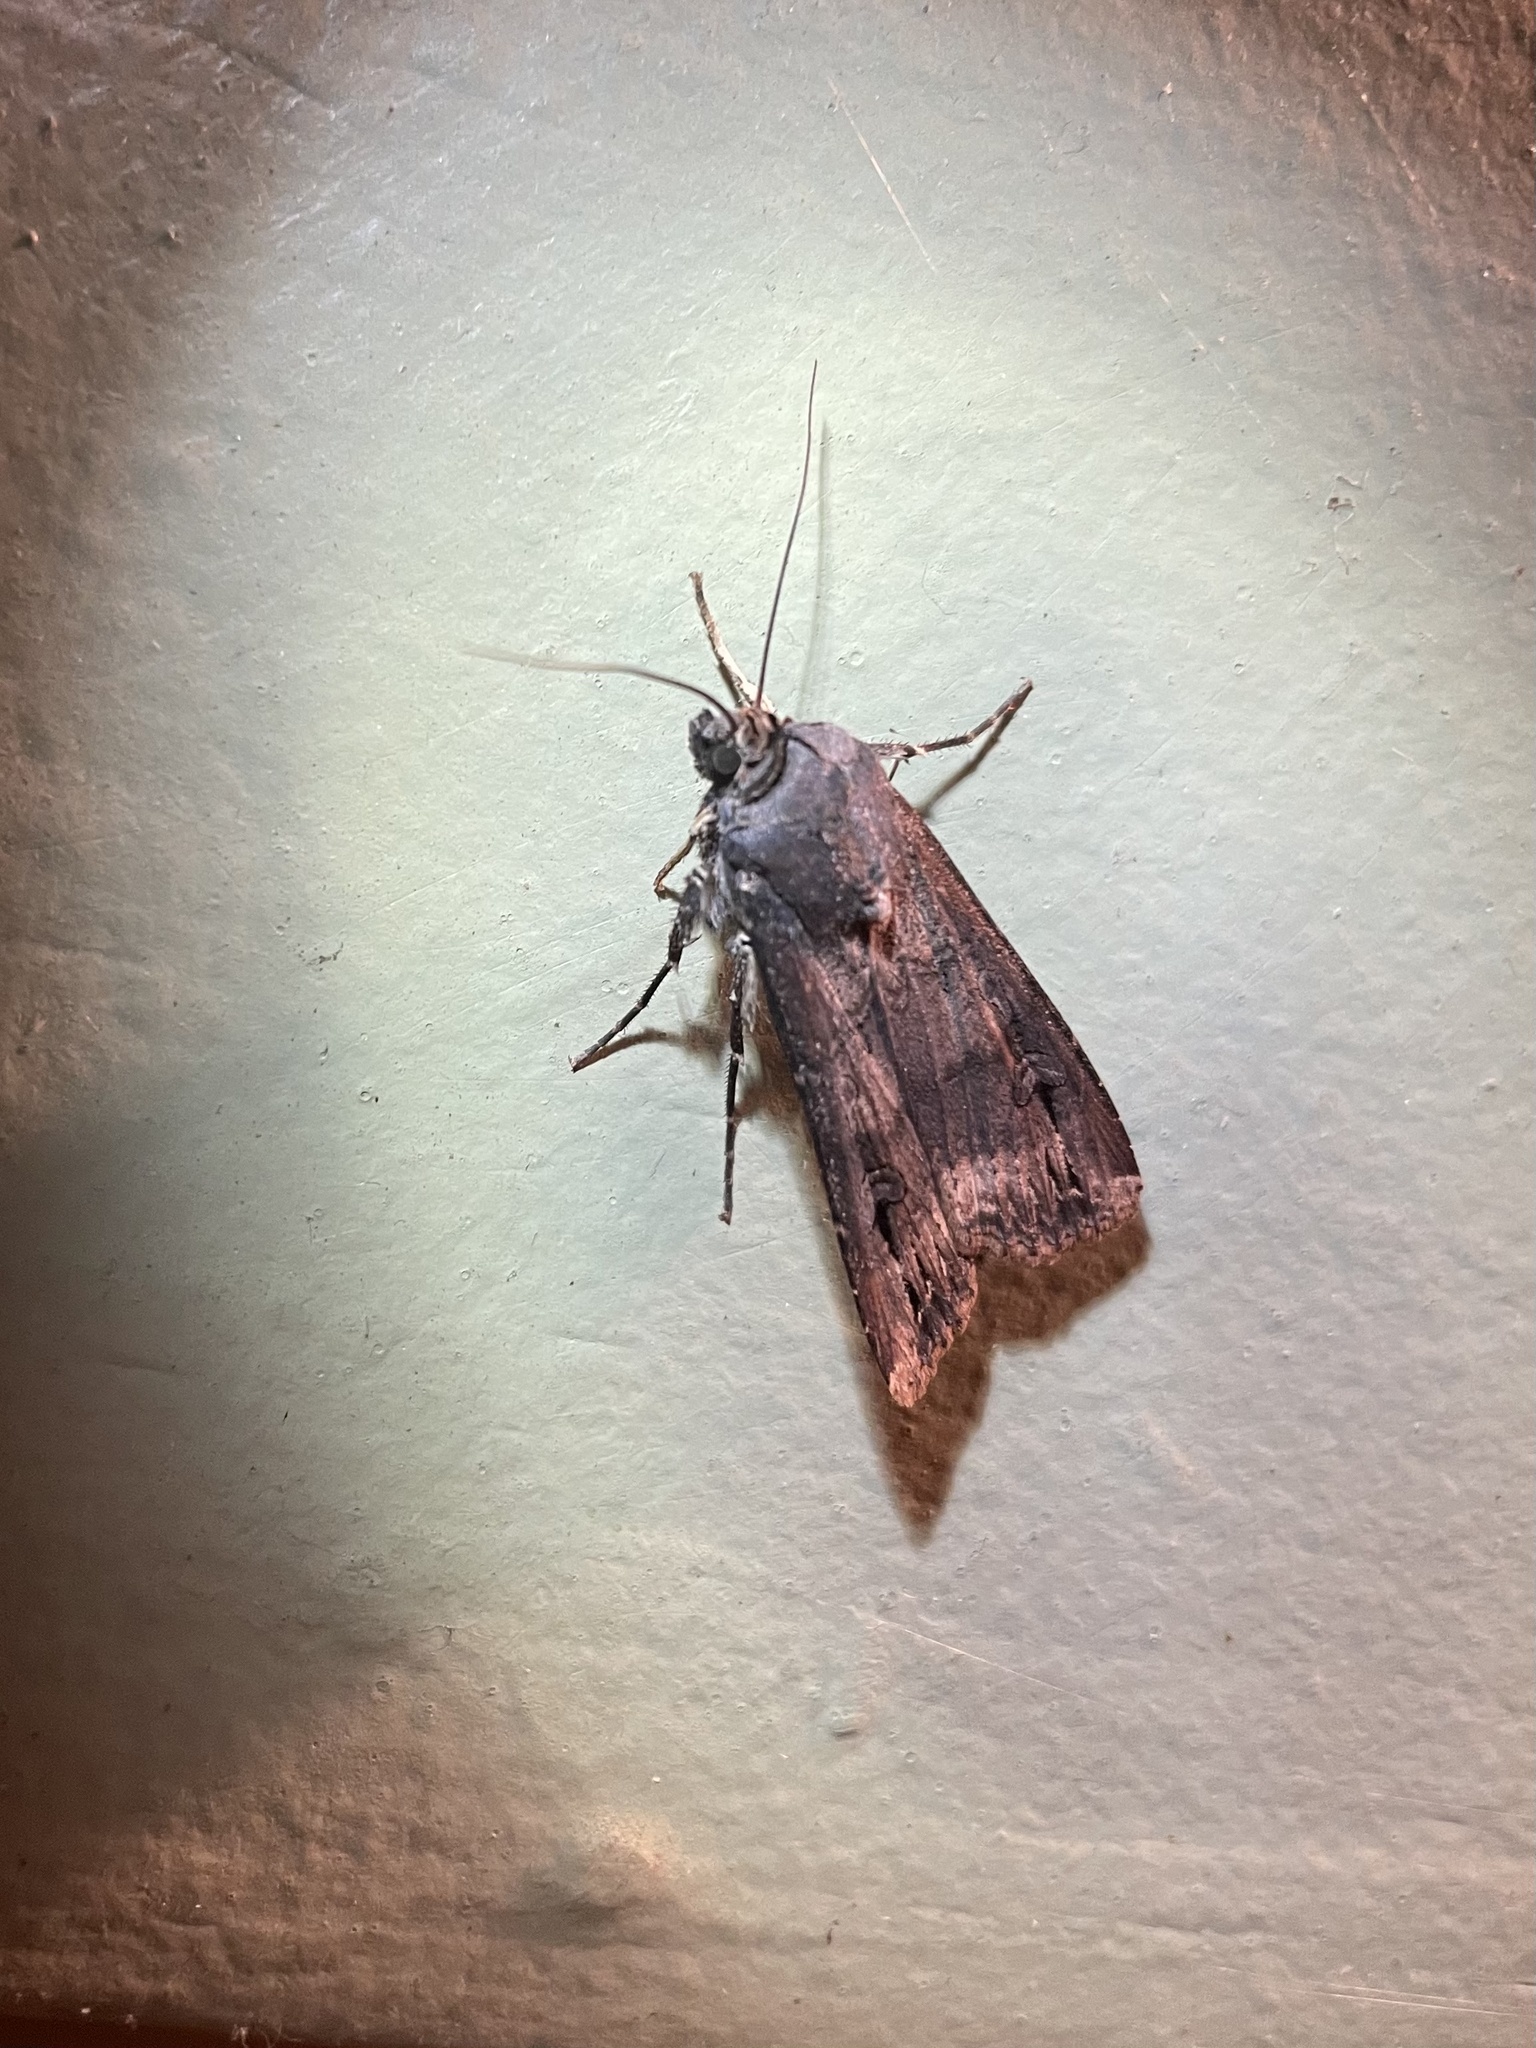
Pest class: cutworms